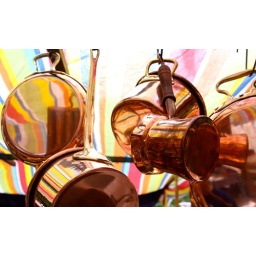
copper pots for sale at the outdoor market in San Telmo